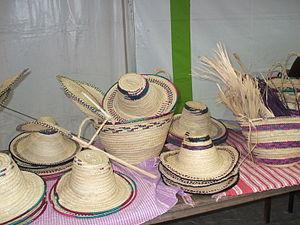
artisanat marocain